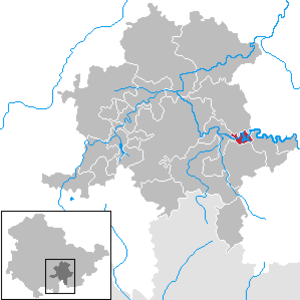
Hohenwarte est une municipalité allemande du land de Thuringe, dans l'arrondissement de Saalfeld-Rudolstadt, au centre de l'Allemagne. En 2015, sa population est de 174 habitants.